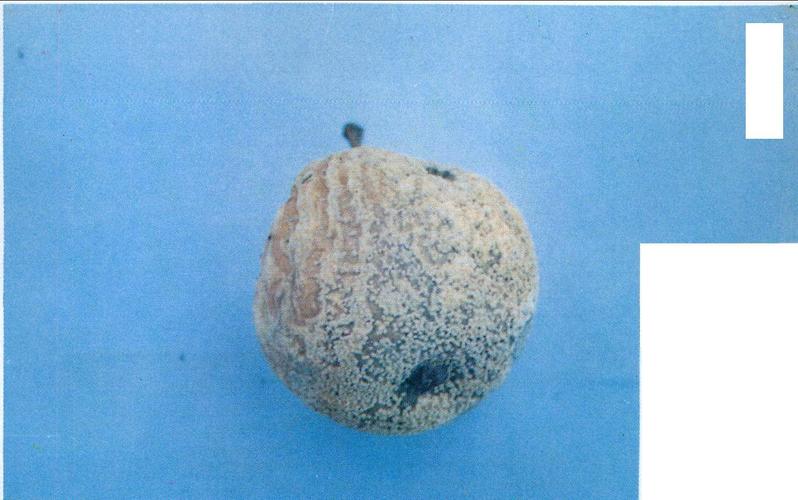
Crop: apple
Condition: black_rot